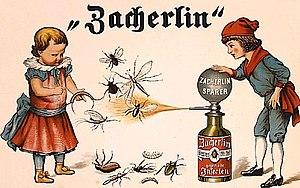
La Zacherlfabrik est un bâtiment de style néo-mauresque situé à Vienne, dans le quartier de Döbling.